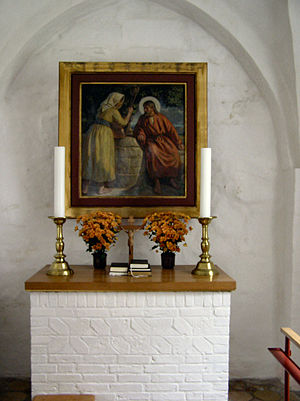
Ulsted Kirke / Inventar
Ulsted Kirke er en romansk kvaderstenskirke fra 1100-tallet med senere tilbygninger